Ausones

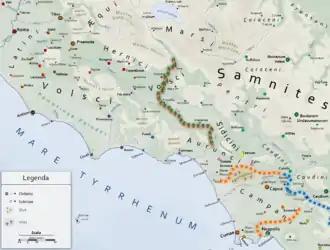
The territory of the Aurunci.

"Ausones", the original name and the extant Greek form for the Latin "Aurunci", was a name applied by Greek writers to describe various Italic peoples inhabiting the southern and central regions of Italy. The term was used, specifically, to denote the particular tribe which Livy termed the Aurunci, but later it was applied to all Italians, and Ausonia became a poetic term, in Greek and Latin, for Italy itself.